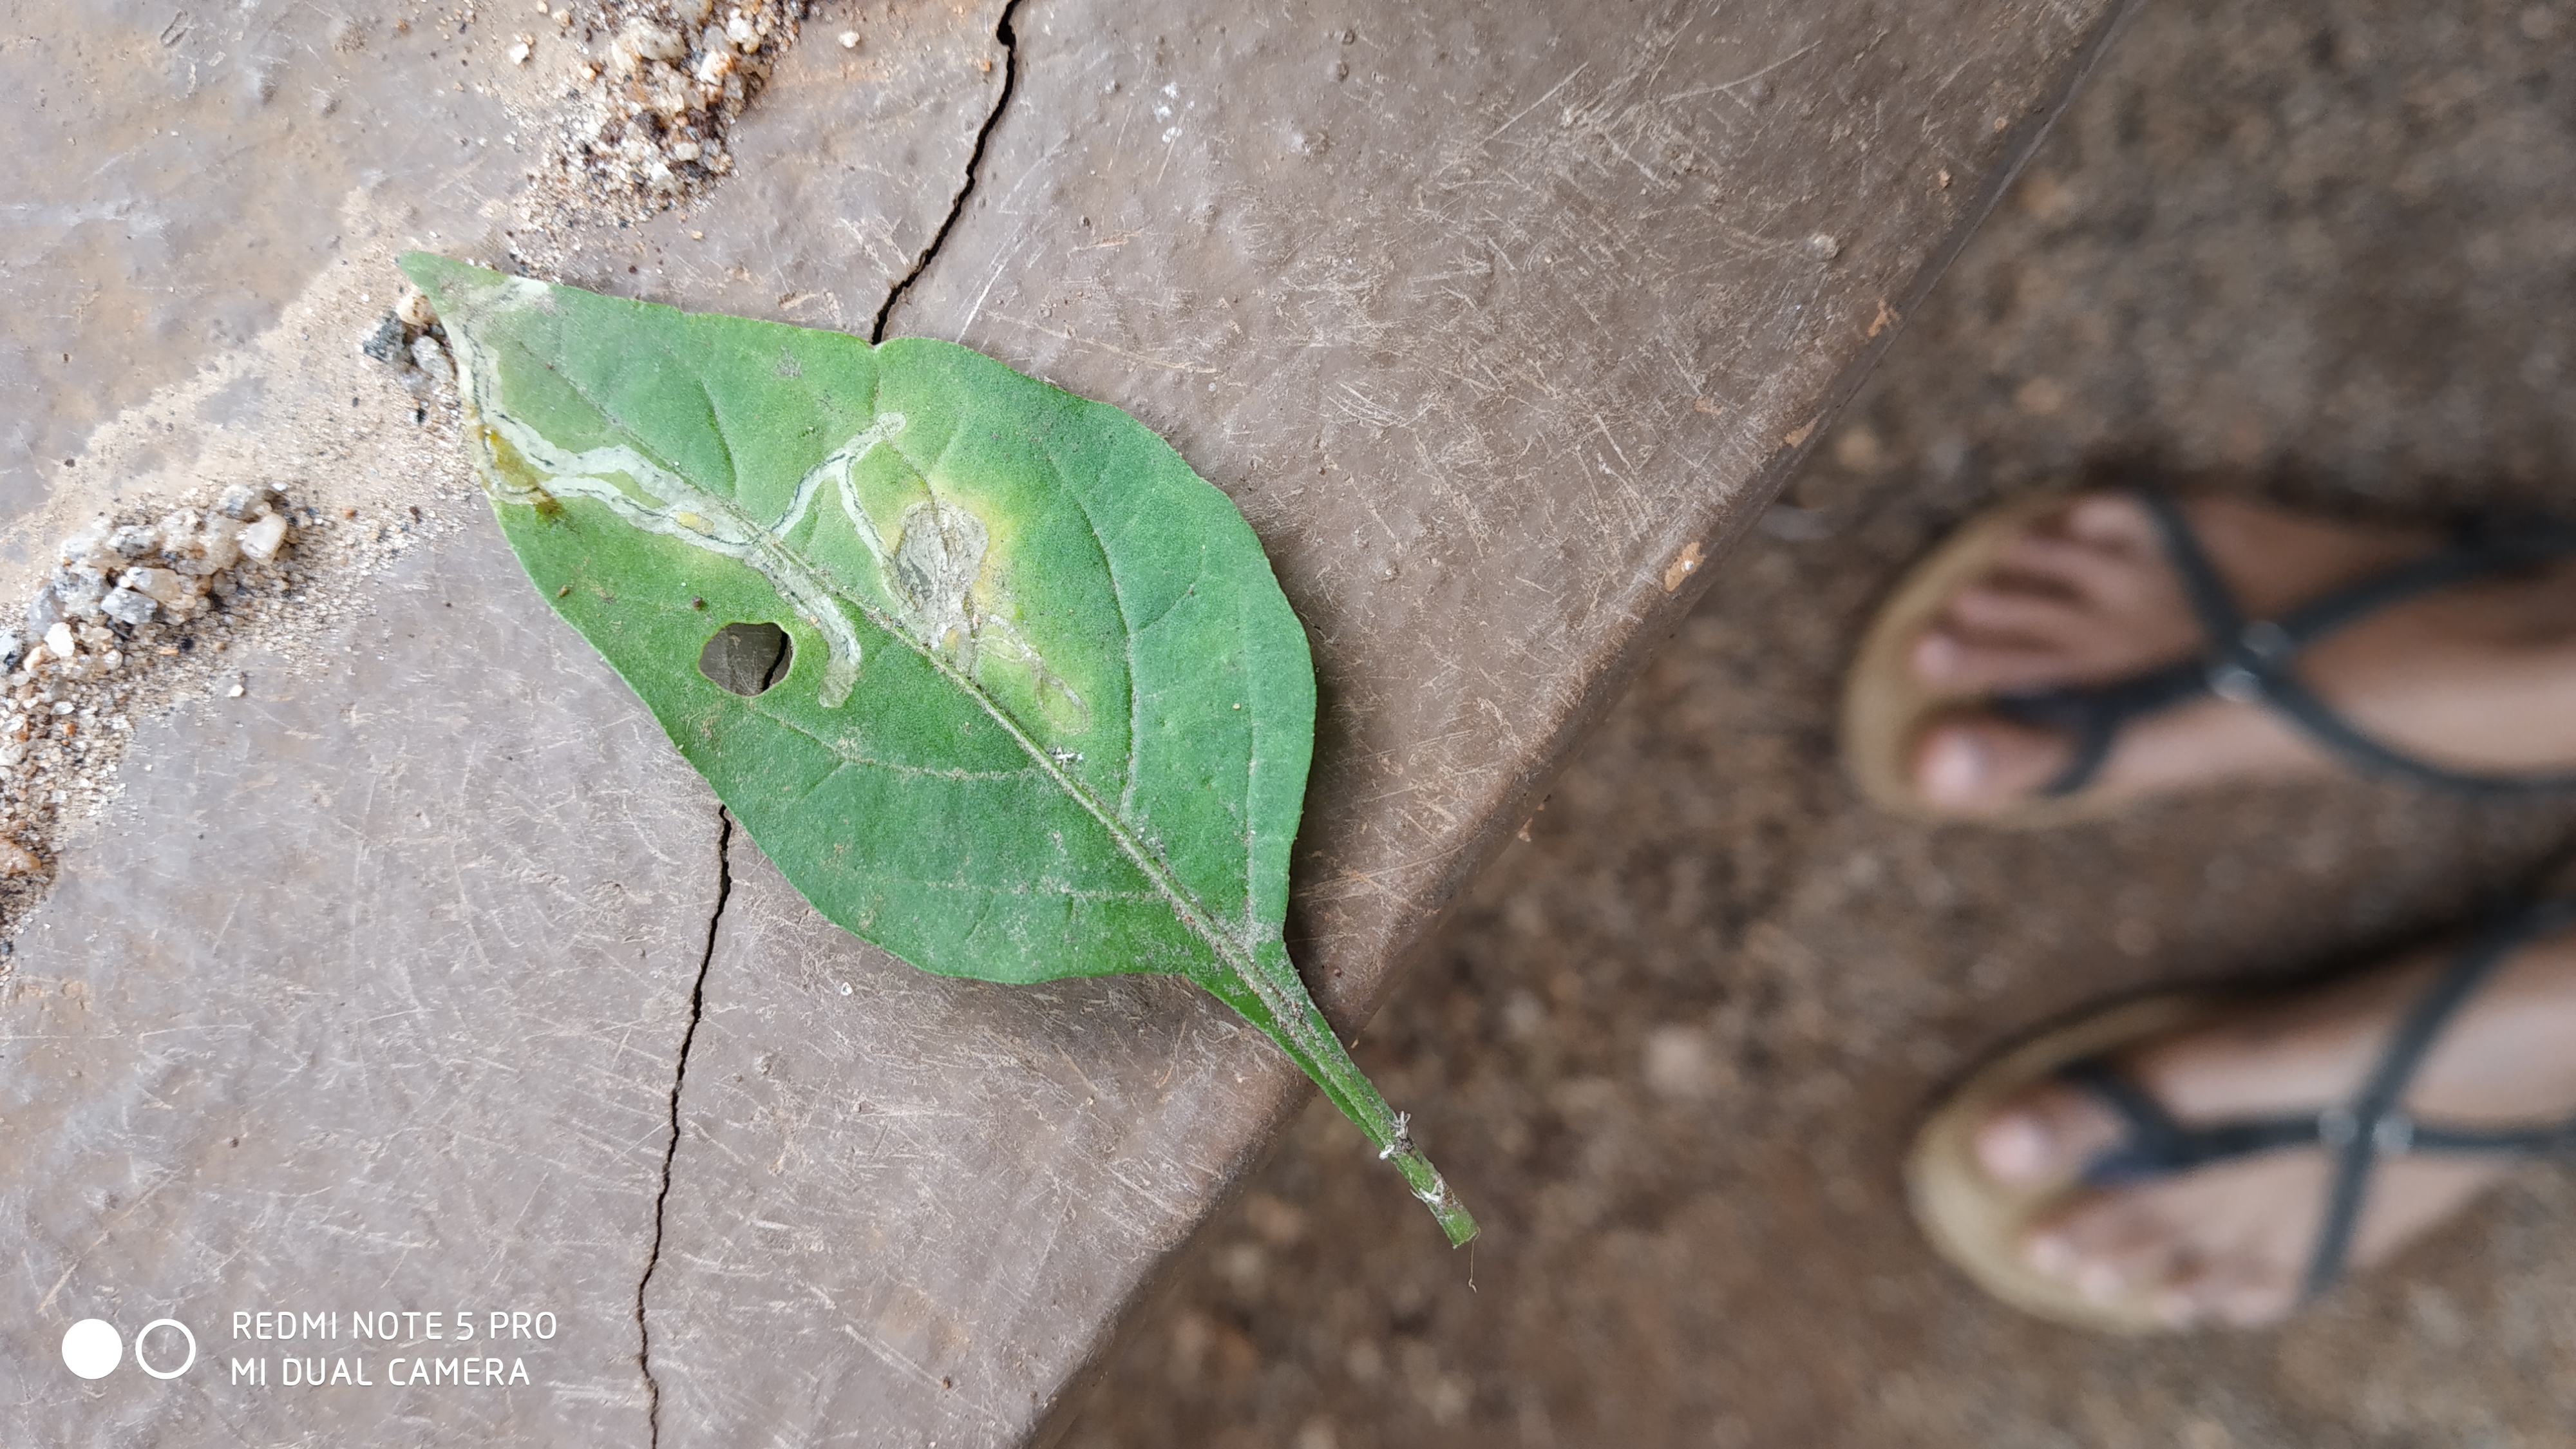
Plant: Ganike